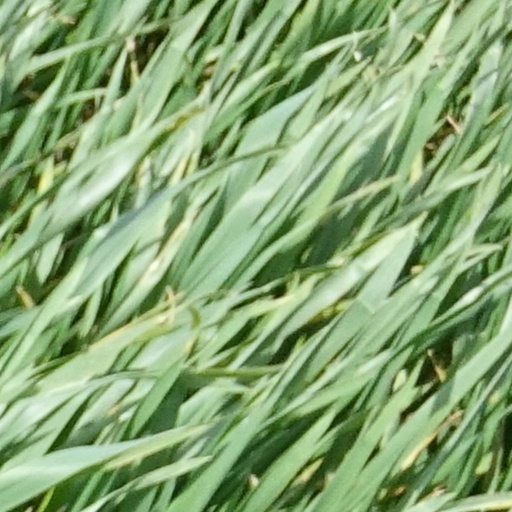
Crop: wheat